Oscar Millard

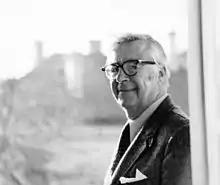
Oscar Millard 1986 in Salzburg (A)

Oscar Millard (March 1, 1908 – December 7, 1990) was an English writer who published two books set in Belgium before finding success in Hollywood as a screenwriter.